Matangi

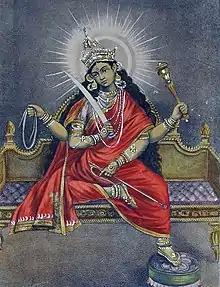
Late 19th-century lithograph depicting the goddess with a sword, shield, goad and club

Matangi is a Hindu goddess. She is one of the Mahavidyas, ten Tantric goddesses and an aspect of the Hindu Divine Mother. She is considered to be the Tantric form of Saraswati, the goddess of music and learning. Matangi governs speech, music, knowledge and the arts. Her worship is prescribed to acquire supernatural powers, especially gaining control over enemies, attracting people to oneself, acquiring mastery over the arts and gaining supreme knowledge.